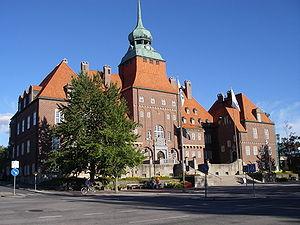
Östersund est une ville de Suède, chef-lieu de la commune d'Östersund dans le comté de Jämtland. Elle est peuplée de 59 485 habitants ce qui en fait, de loin, la localité la plus peuplée de tout le centre-ouest suédois.